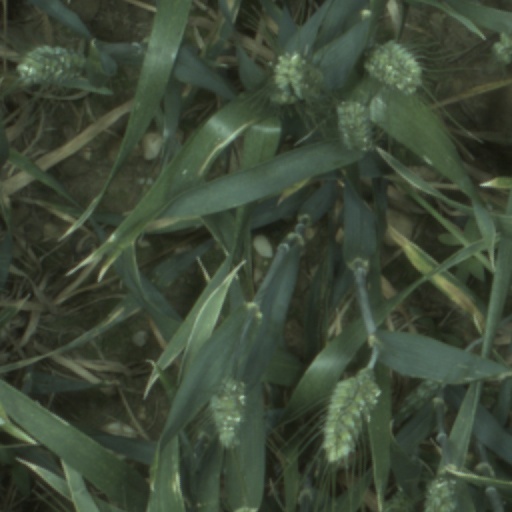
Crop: wheat